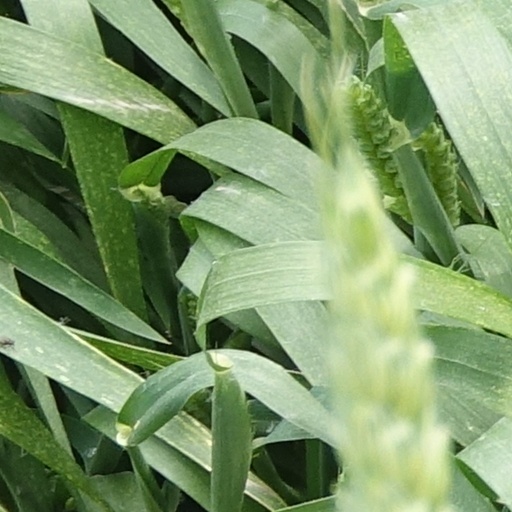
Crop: wheat